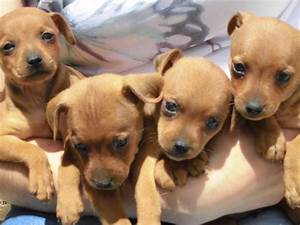
Label: cane